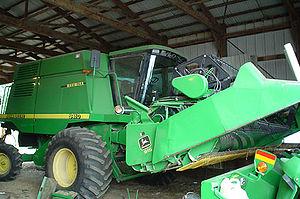
John Deere est une marque de la société américaine Deere & Company, dont le siège est situé à Moline, spécialisée dans la fabrication de matériel agricole et notamment de tracteurs, moissonneuses-batteuses, ramasseuse-presses, ainsi que des tondeuses à gazon ou encore des équipements forestiers. Ces machines sont facilement reconnaissables à leur lignée verte soulignée de jaune. Deere & Company est l'une des plus vieilles compagnies industrielles des États-Unis. Elle est cotée en bourse.